Turkish Angora

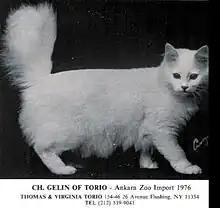
Imported white Turkish Angora from Ankara to New York (1976)

The Angora of the 20th century was used for improvement in the Persian coat, but the type has always been divergent from the Persianparticularly as the increasingly flat-faced show cat Persian has been developed in the last few decades.